Corton-Charlemagne

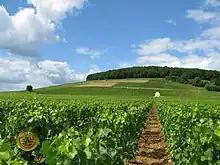
The top of the hill of Corton is heavily wooded with Chardonnay planted on the upper reaches of the slope where the soil is mostly limestone. Further down the slope as the proportion of clay increases, Pinot noir is more likely to be found.

As part of the Burgundy wine region, the hill of Corton shares the same continental climate as the rest of the Côte-d'Or. The particularly mesoclimate of Corton-Charlemagne is fractionally cooler, by a few growing degrees than the lower slopes that produce red Corton AOC. The majority of Corton-Charlemagne grapes come from the westerly exposed lieu-dits of "Le Charlemagne" and "En Charlemagne". Being not as favorably exposed as the eastern facing lieu-dits of Corton, both the Chardonnay and few Pinot noir plantings on these slopes tend to ripen later than the Corton sectors, producing wines that tend to have slightly less body and richness to them.